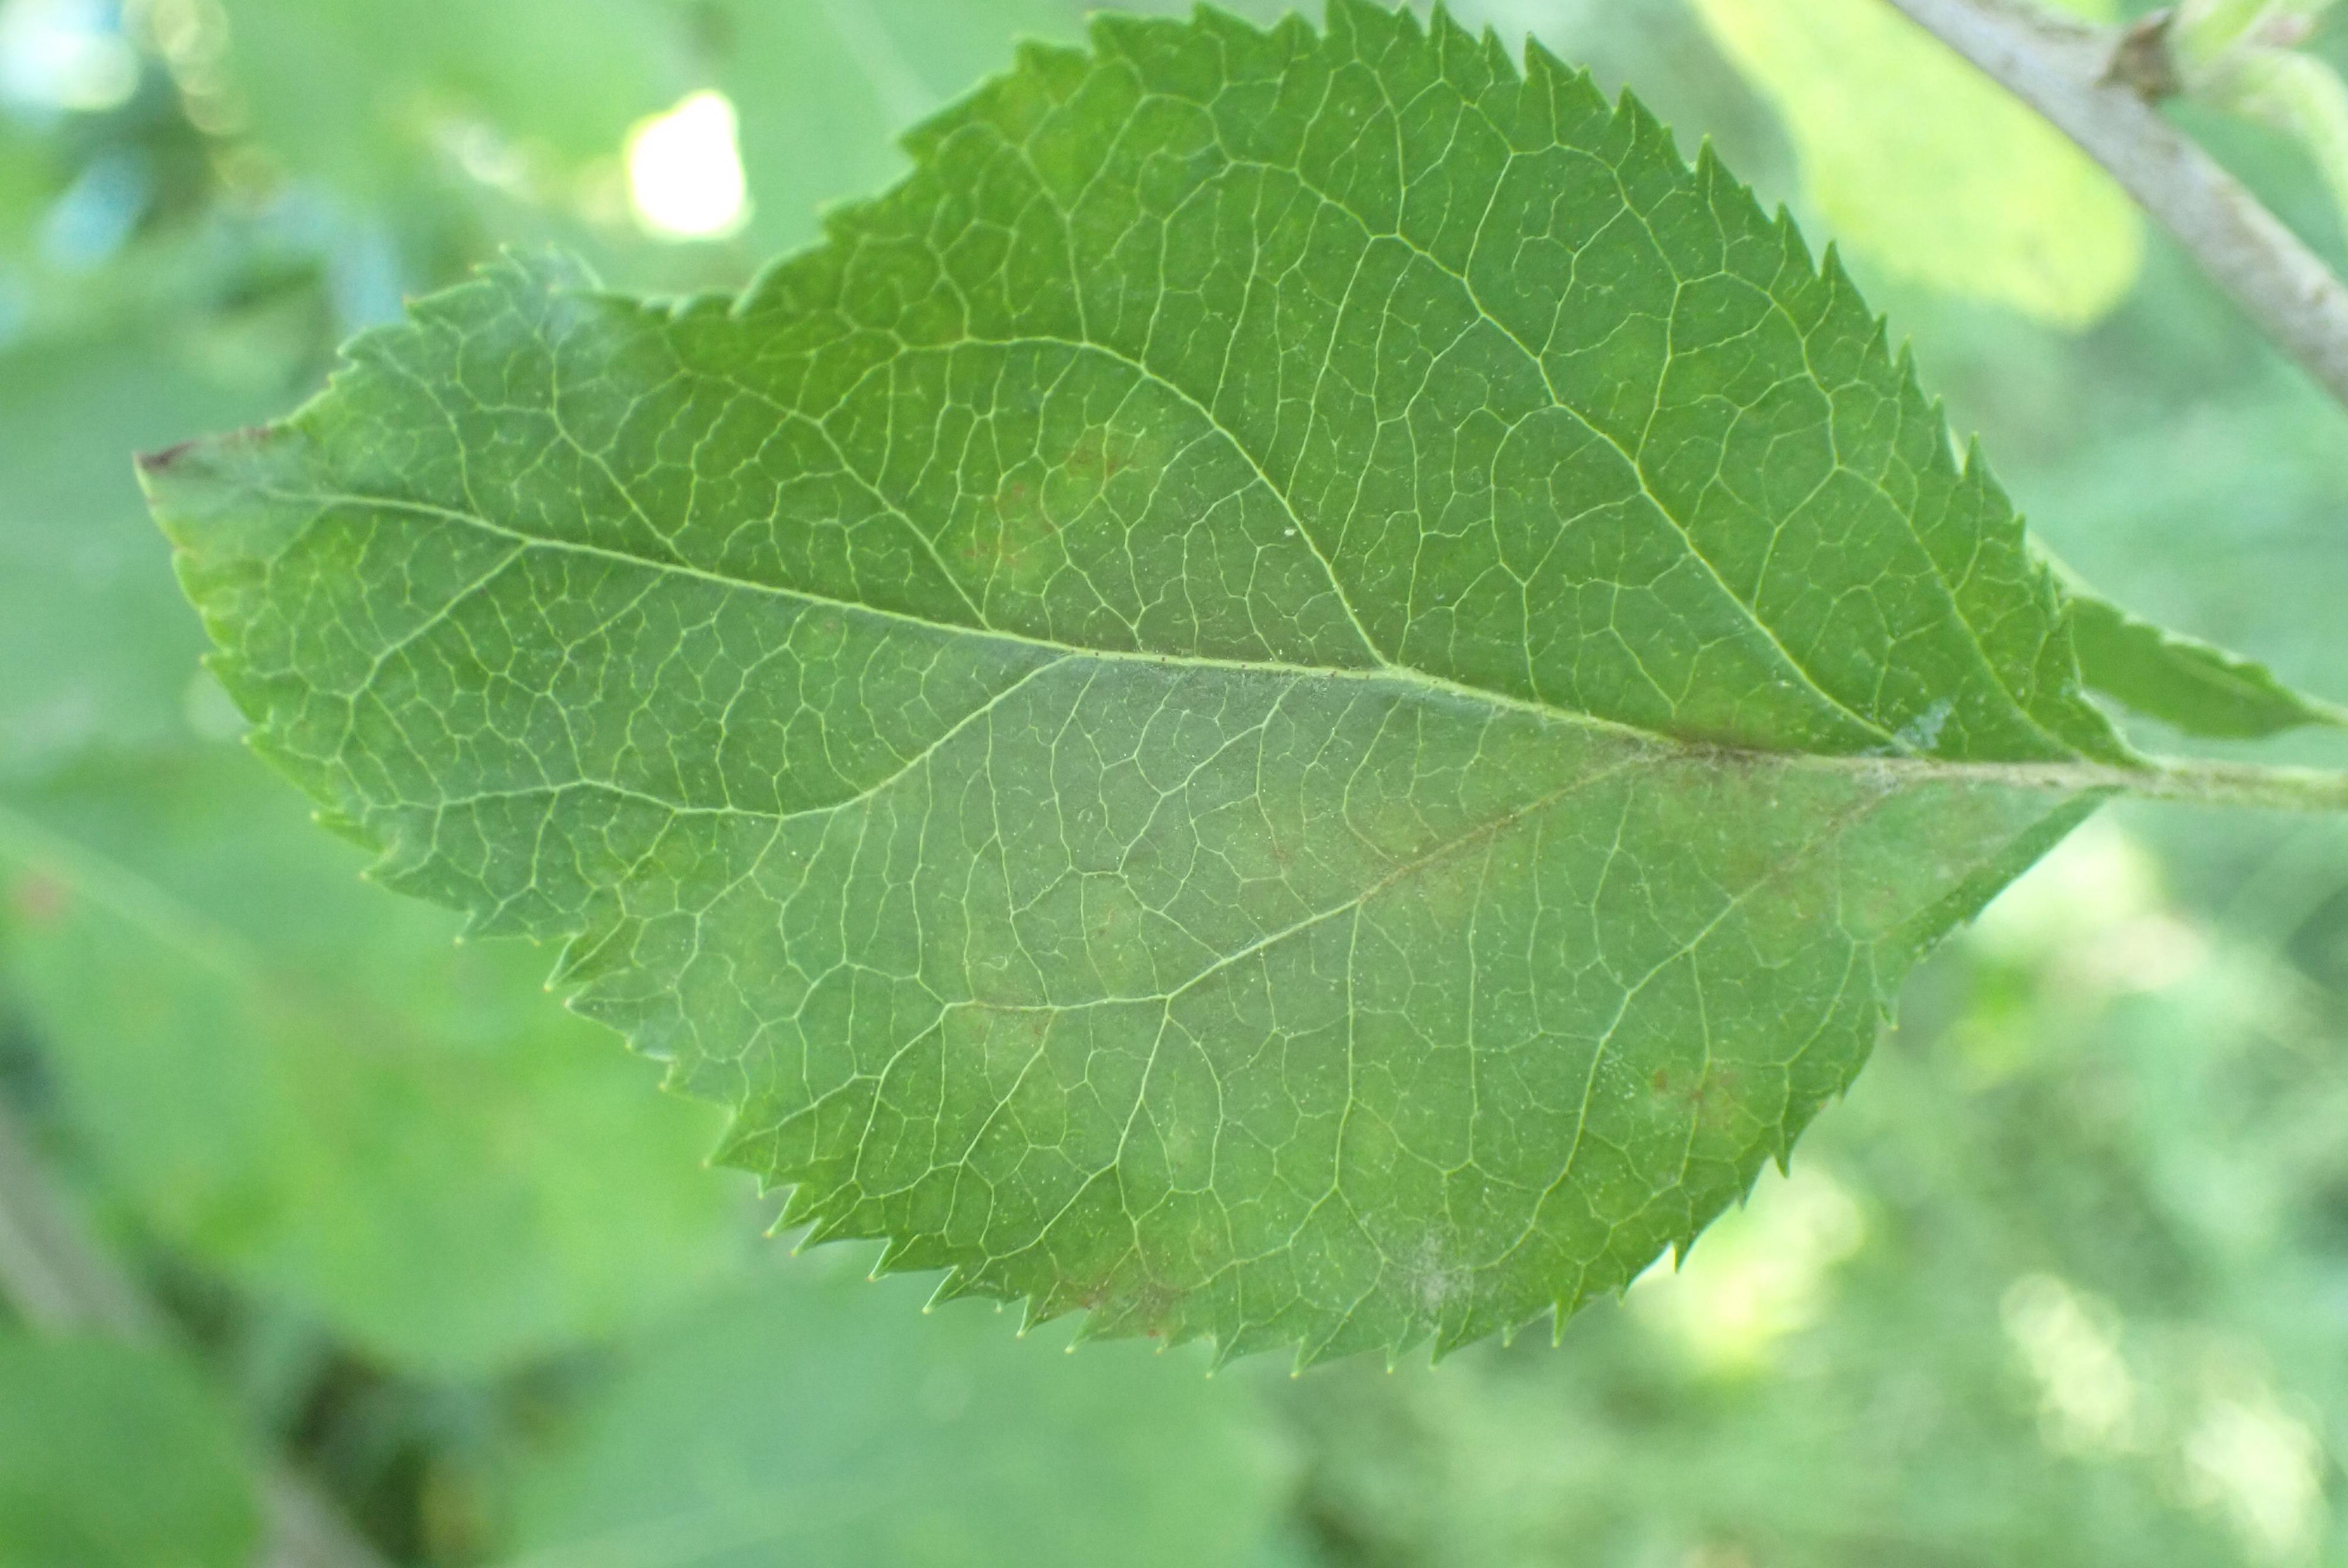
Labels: scab